Convex uniform honeycomb

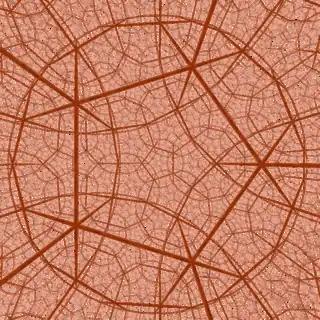
The order-4 dodecahedral honeycomb, {5,3,4} in perspective

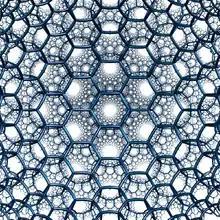
The paracompact hexagonal tiling honeycomb, {6,3,3}, in perspective

There are 9 Coxeter group families of compact uniform honeycombs in hyperbolic 3-space, generated as Wythoff constructions, and represented by ring permutations of the Coxeter-Dynkin diagrams for each family.